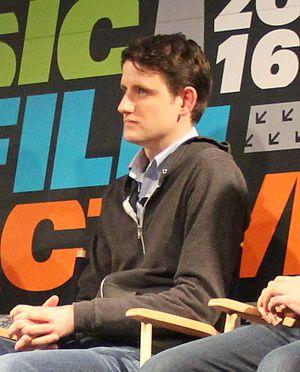
Zach Woods est un acteur américain d'improvisation né le 25 septembre 1984. Il est connu pour son rôle de Gabe Lewis dans la version américaine de The Office ainsi que pour son personnage Donald « Jared » Dunn dans la série Silicon Valley.